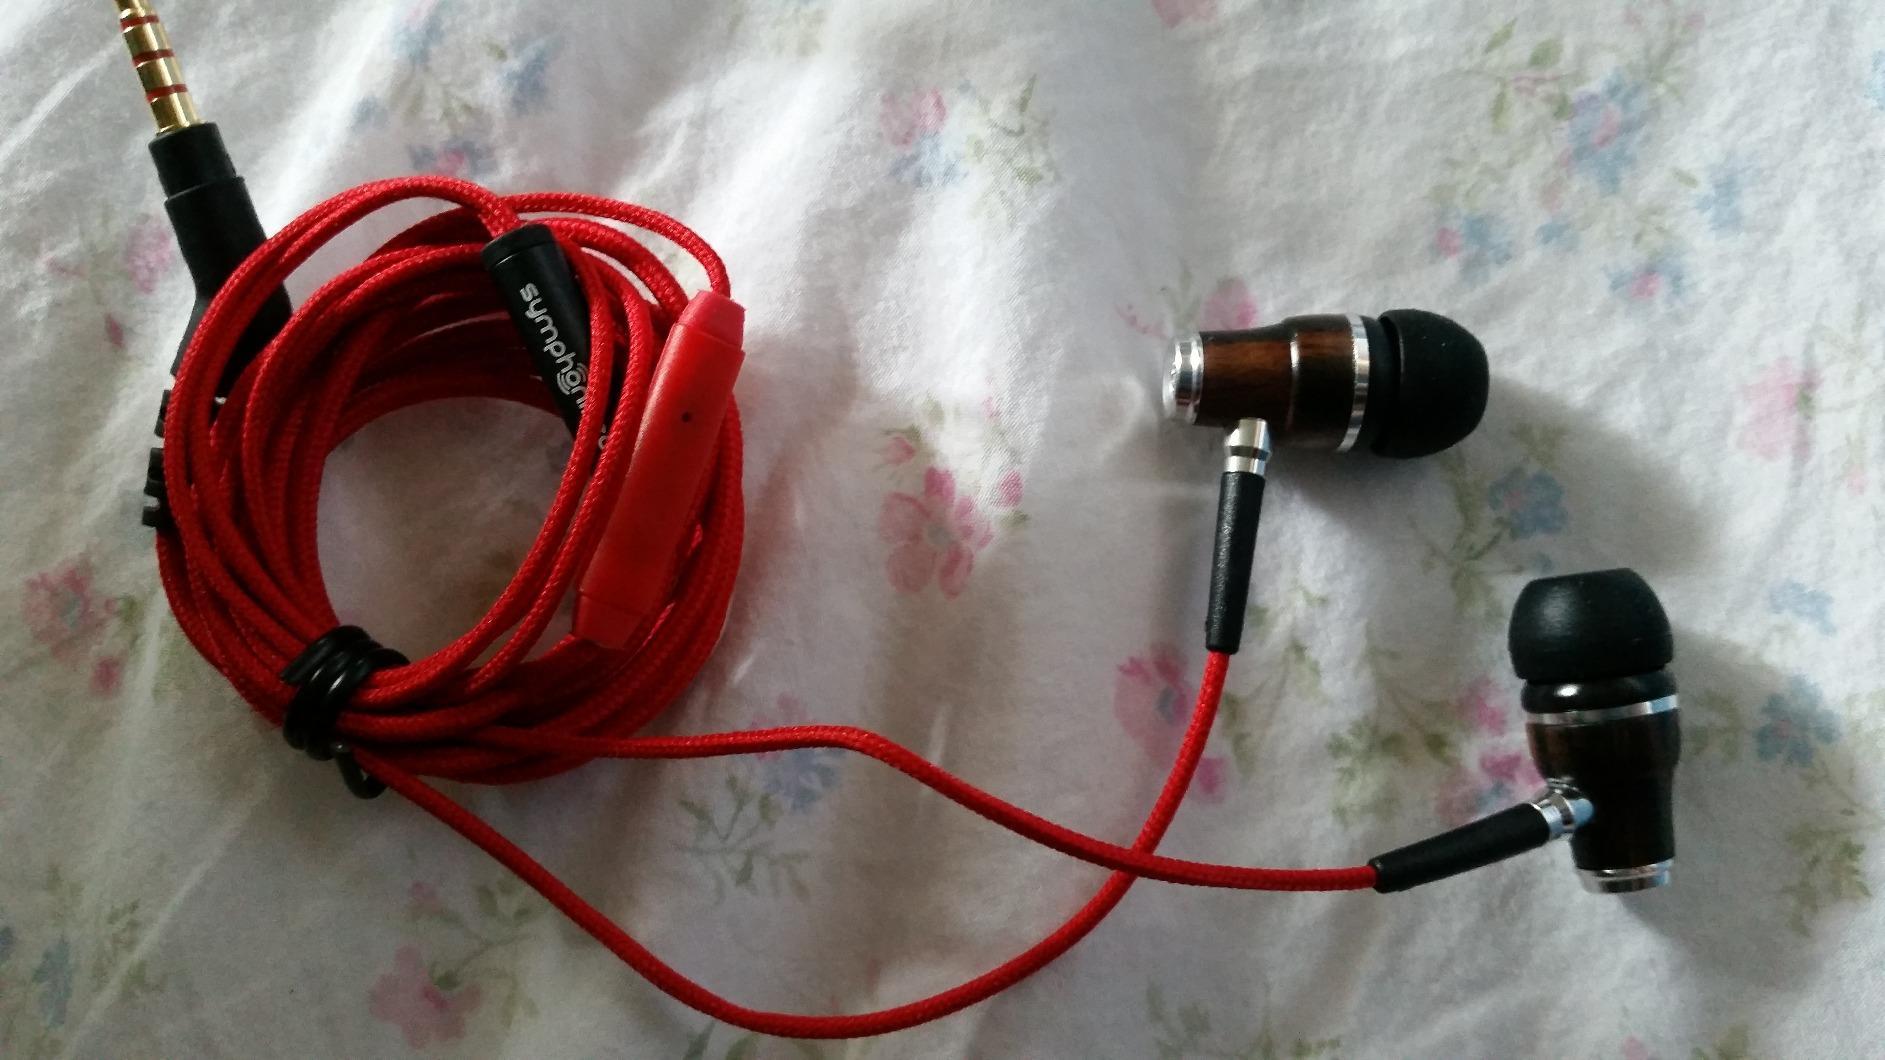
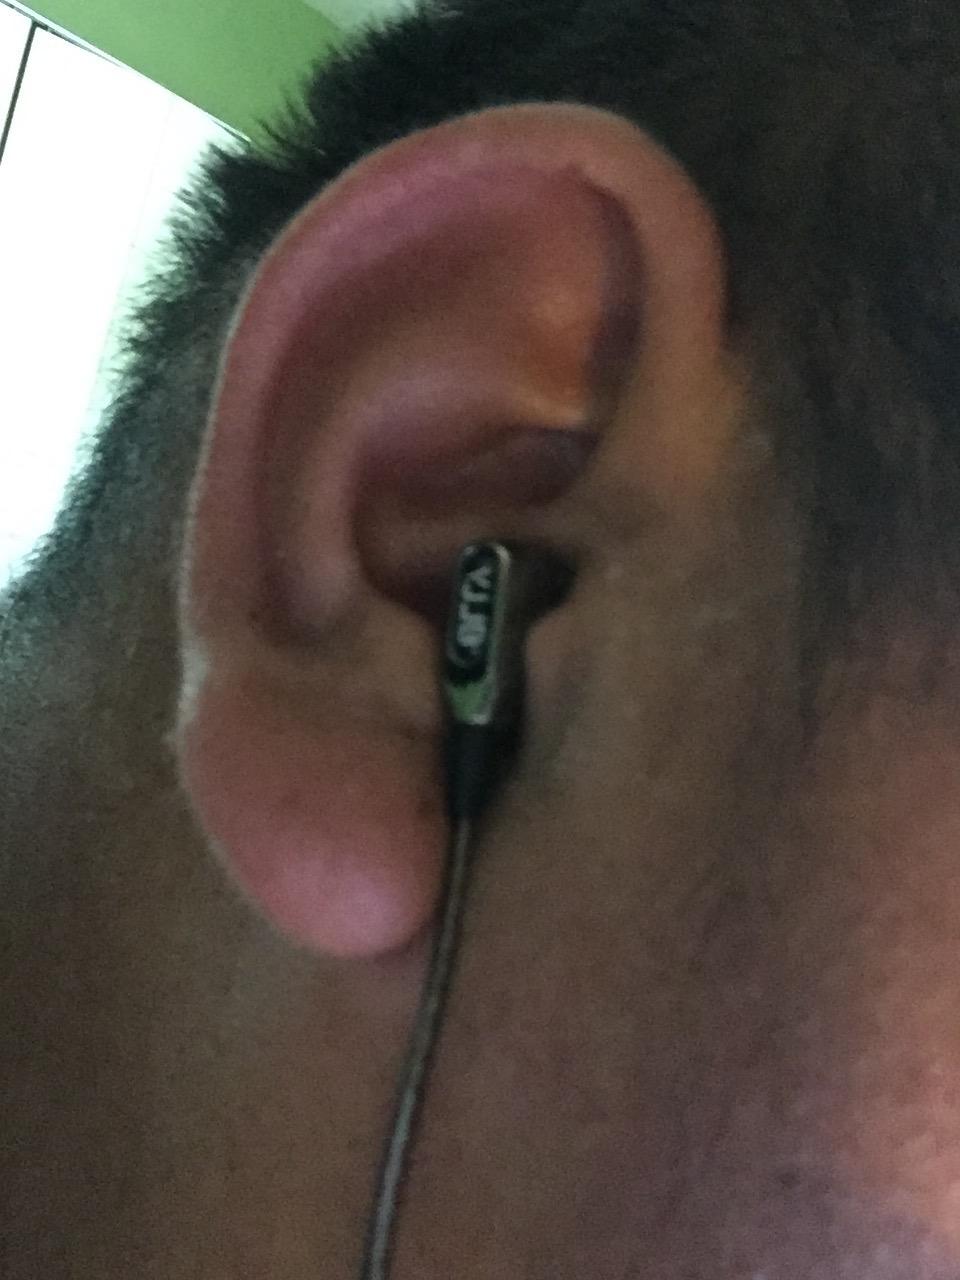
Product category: headphones
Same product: no